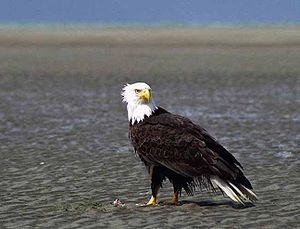
Le parc national des Arches est un parc national américain situé en Utah, dans l’ouest des États-Unis, non loin du parc national des Canyonlands. Il est connu pour sa grande concentration d’arches rocheuses naturelles, mais aussi par des falaises et buttes travaillées par l'érosion.